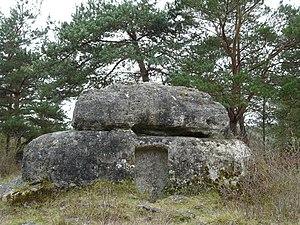
La Peyre d'Ermale, Paussac-et-Saint-Vivien, Dordogne, France. En bas, au centre, une cavité artificielle creusée dans la roche.
Cet article recense les monuments historiques de l'arrondissement de Périgueux, dans le département de la Dordogne, en France.
Cet article recense les monuments historiques français classés en 1960.